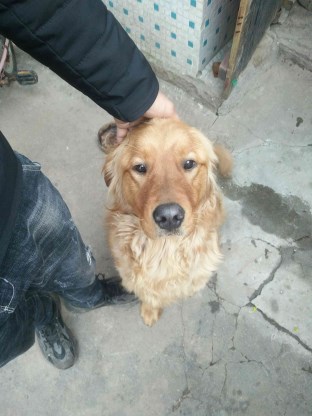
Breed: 5355-n000126-golden_retriever